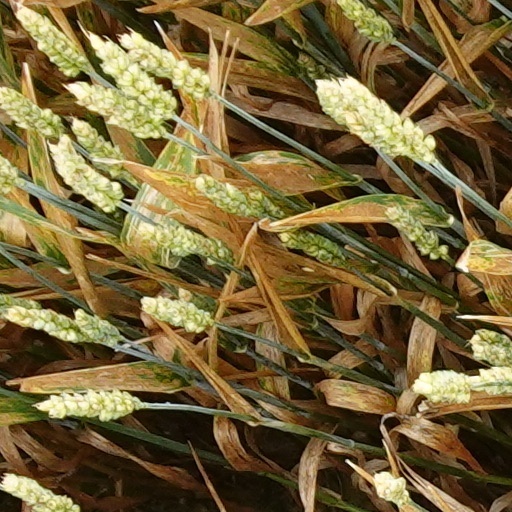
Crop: wheat